Minnijean Brown-Trickey

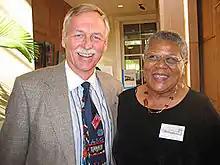
Brown-Trickey with Congressman Vic Snyder.

Following the incident, Brown moved to New York and lived with Drs. Kenneth B. and Mamie Clark. The Clarks were African American psychologists who helped with the argument presented by the National Association for the Advancement of Colored People (NAACP) in the Brown v. Board of Education case.